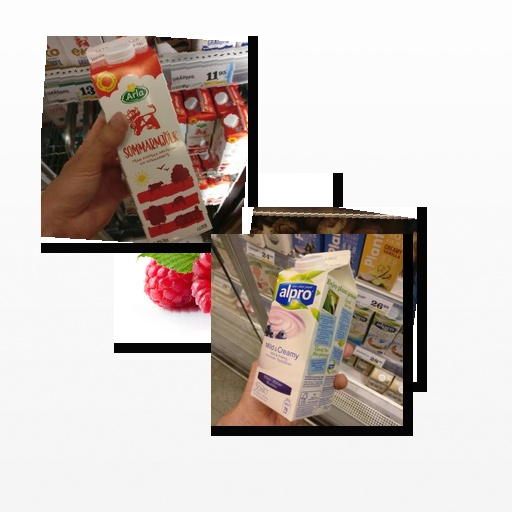
Food items: blueberry_soyghurt, raspberry, mushroom, milk